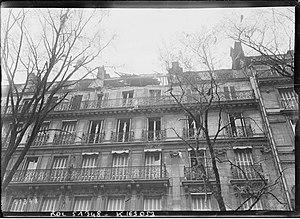
Rue du Luxembourg [Paris, 6e arrondissement, actuelle rue Guynemer], dégâts dûs aux bombardements du 15 juillet 1918 par la Grosse Bertha
Cet article recense les bombardements aériens et d'artillerie lourde à grande puissance sur Paris et sa banlieue durant la Première Guerre mondiale.